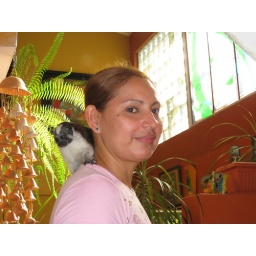
Ramona the house monkey in Canal Inn